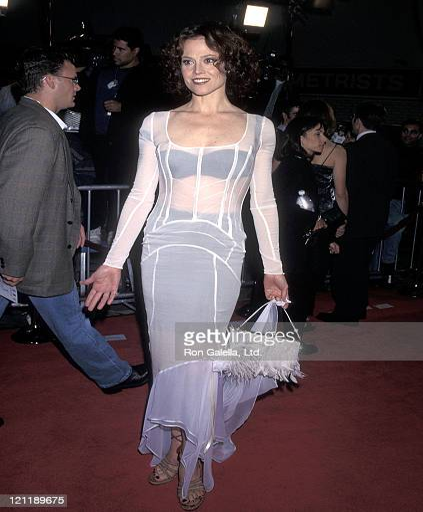
actor attends the westwood premiere